SIAI-Marchetti S.211

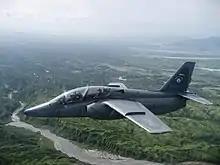
A Philippine Air Force S-211

Since the 1990s, the Philippine Air Force (PAF) has been using its S-211 fleet both as a trainer and in offensive operations via secondary attack capability. These were redesignated as AS-211s and nicknamed as "Warriors". Following the retirement of the PAF's last Northrop F-5 fighters in 2005, the additional task of air defense has been assigned to its AS-211s. Because of this, the PAF initiated some improvements to the AS-211s to improve its combat capability through a series of programs and innovations.